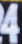
Number: 4